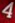
Number: 4